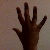
The image shows a hand gesture representing the number 5 in Indian Sign Language.